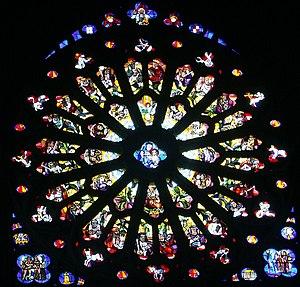
Détail de la rosace Basilique Notre Dame La Chapelle-Montligeon
La basilique Notre-Dame de Montligeon, consacrée à « Notre-Dame Libératrice des âmes du Purgatoire », est une église de pèlerinage, centre d'un sanctuaire dédié à la prière pour les défunts. Elle est située à La Chapelle-Montligeon, petite commune de la région du Perche, dans le sud-est du département de l'Orne.